Lady Rai

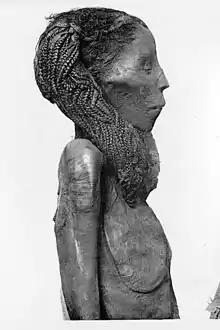
Side view of Lady Rai's mummy, now in the Egyptian Museum in Cairo

Lady Rai ( 1570/1560 BC – 1530 BC) was an ancient Egyptian woman of the early 18th Dynasty who served as nursemaid to Queen Ahmose-Nefertari (1562–1495 BC). Her mummified remains were discovered in a Theban tomb in 1881 and it is estimated that she was about 30–40 years old when she died around 1530 BC. The mummy was unwrapped by Grafton Elliot Smith in 1909. He distinguished her mummy as "the most perfect example of embalming that has come down to us from the time of the early 18th Dynasty, or perhaps even of any period". He further characterized her as "the least unlovely" of the existing female mummies, and described as a "slim, gracefully-built woman", measuring in height, with small "childlike" hands.